Mark Hanna

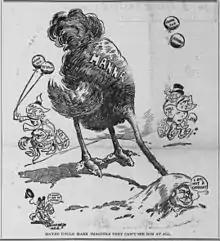
January 1904 political cartoon depicting Hanna hiding from presidential candidacy

Vice President Hobart had died in late 1899. President McKinley was content to leave the choice of a vice presidential candidate for 1900 to the upcoming Republican convention. New York Senator Platt disliked his state's governor, former Assistant Secretary of the Navy Theodore Roosevelt, who had pursued a reformist agenda in his year and a half in office. Platt hoped to sideline Roosevelt politically by making him vice president. Roosevelt was a popular choice in any event because of his well-publicized service during the Spanish–American War, and Platt had little trouble persuading state delegations to vote for Roosevelt after McKinley's renomination. Quay was a close Platt ally in the effort to make Roosevelt vice president. Hanna, who felt Roosevelt was overly impulsive, did not want him on the ticket, but did not realize that the efforts were serious until he was already at the convention in Philadelphia. As many of the delegates were political appointees, Hanna hoped to persuade McKinley to use patronage to get the delegates to vote for another candidate. After emerging from the telephone booth from which he had tried and failed to get McKinley to agree, Senator Hanna stated, "Do whatever you damn please! I'm through! I won't have anything more to do with the convention! I won't take charge of the campaign! I won't be chairman of the national committee again!" When asked what the matter was, Hanna replied,